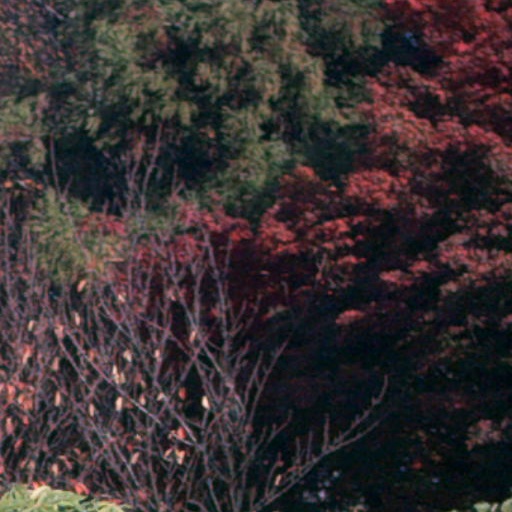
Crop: cassava